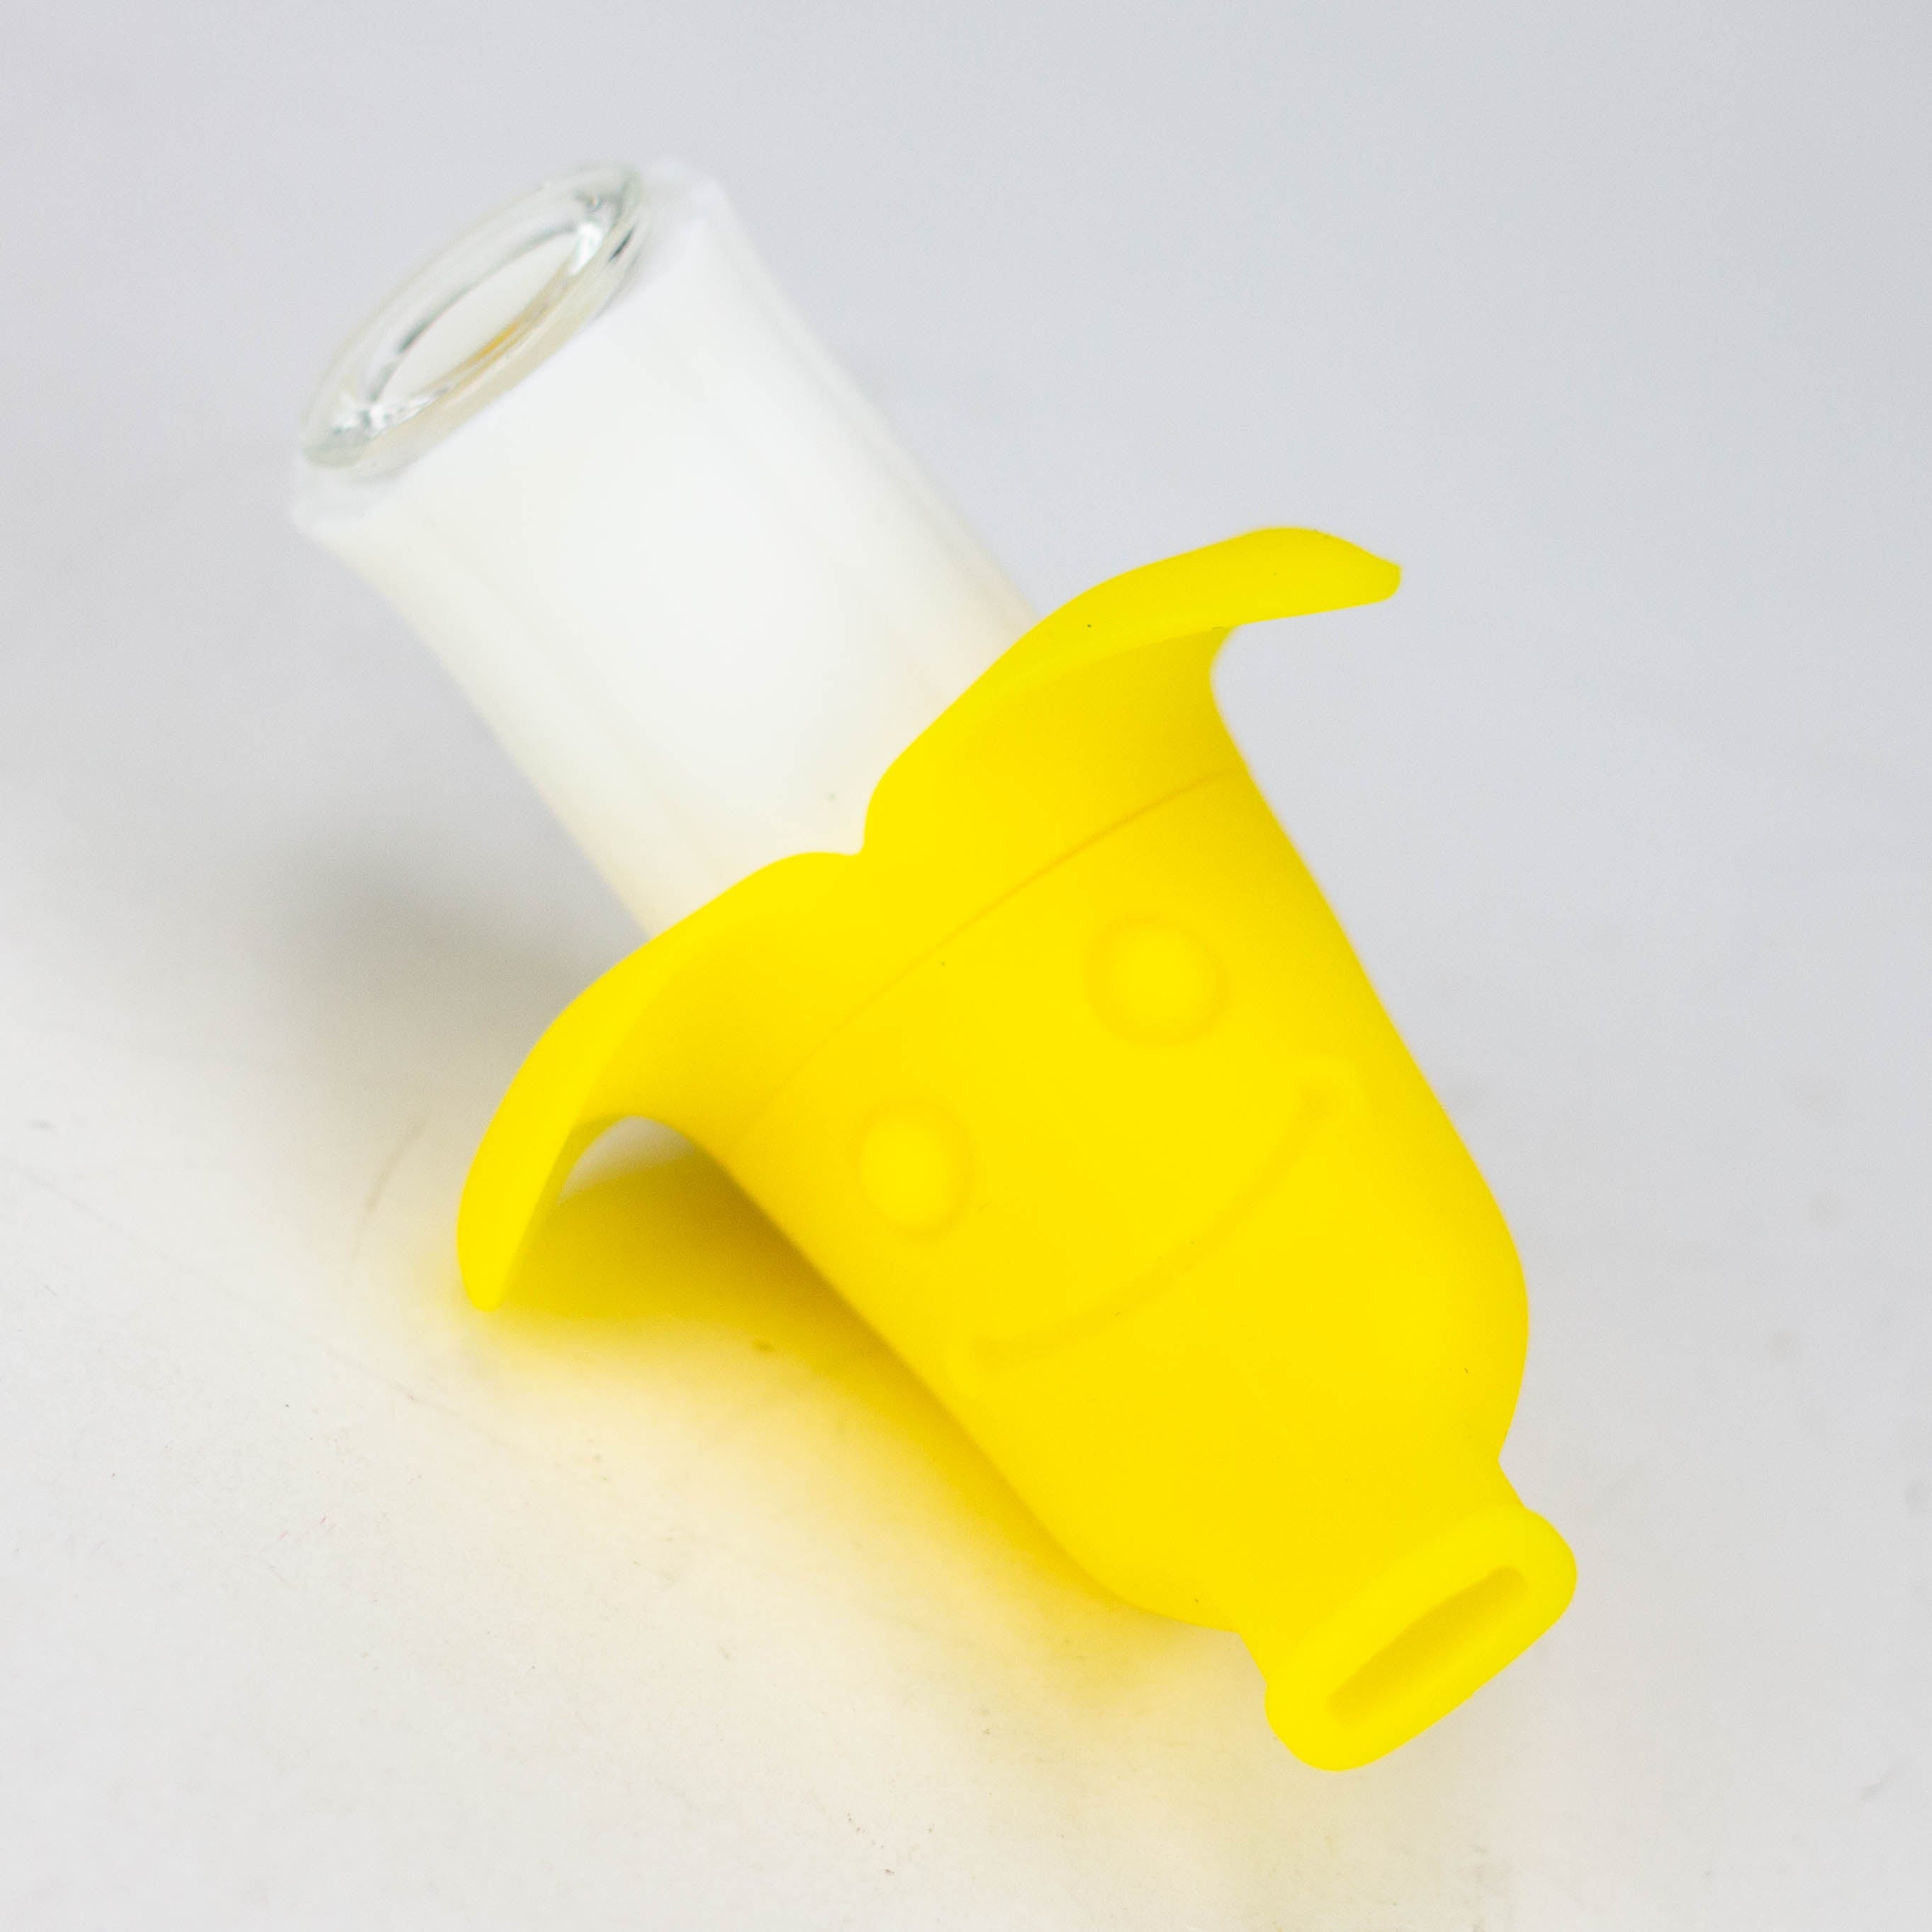
Weneed | 4.5" Banana Silicone Hand pipe
This silicone Banana with a glass bowl is the perfect gift for anyone! Features: Unique cute design, Banana which makes it a unique and stylish choice. This 4-inch tiny size piece is solid, durable, and versatile. It comes with a unique bowl that perfectly fits the main silicone body. It is made of Platinum Cured Silicone material. How to clean silicone pipe? Silicone is completely dishwasher safe, you can take out the glass bowl and put the silicone hand pipe in your dishwasher. Boiling the silicone pipe is no problem and won’t damage or harm the material, then brush it with dish soap after boiling, and scrub it to get resin out of your water pipe. We don’t recommend using alcohol to clean the silicone pipe as alcohol may be harsh on the silicone over time.
Brand: WENEED®
Category: Food, Beverages & Tobacco > Tobacco Products > Smoking Pipes